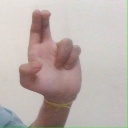
अक्षर: आ